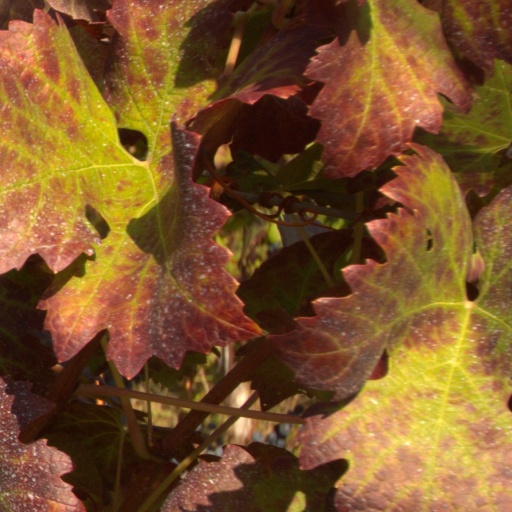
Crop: grape